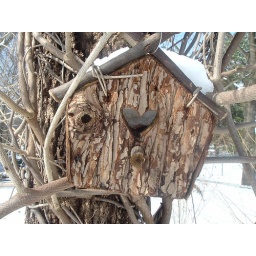
A Bird house in dead tree